Rick Bassman

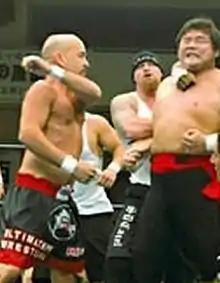
Bassman (left) at Korakuen Hall, with Shinya Hashimoto, in 2004

Richard David Bassman (born November 20, 1961) is an American entrepreneur, producer, talent agent, and author.